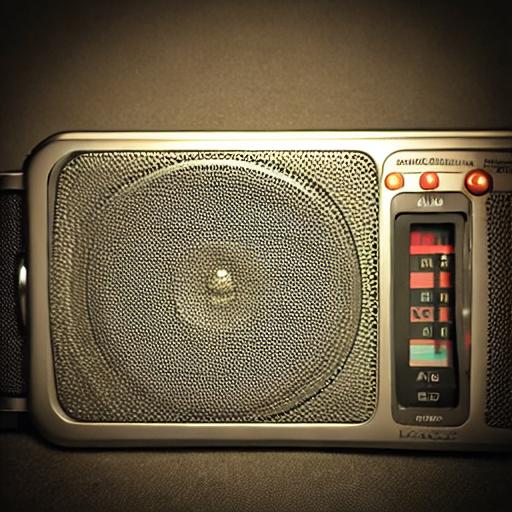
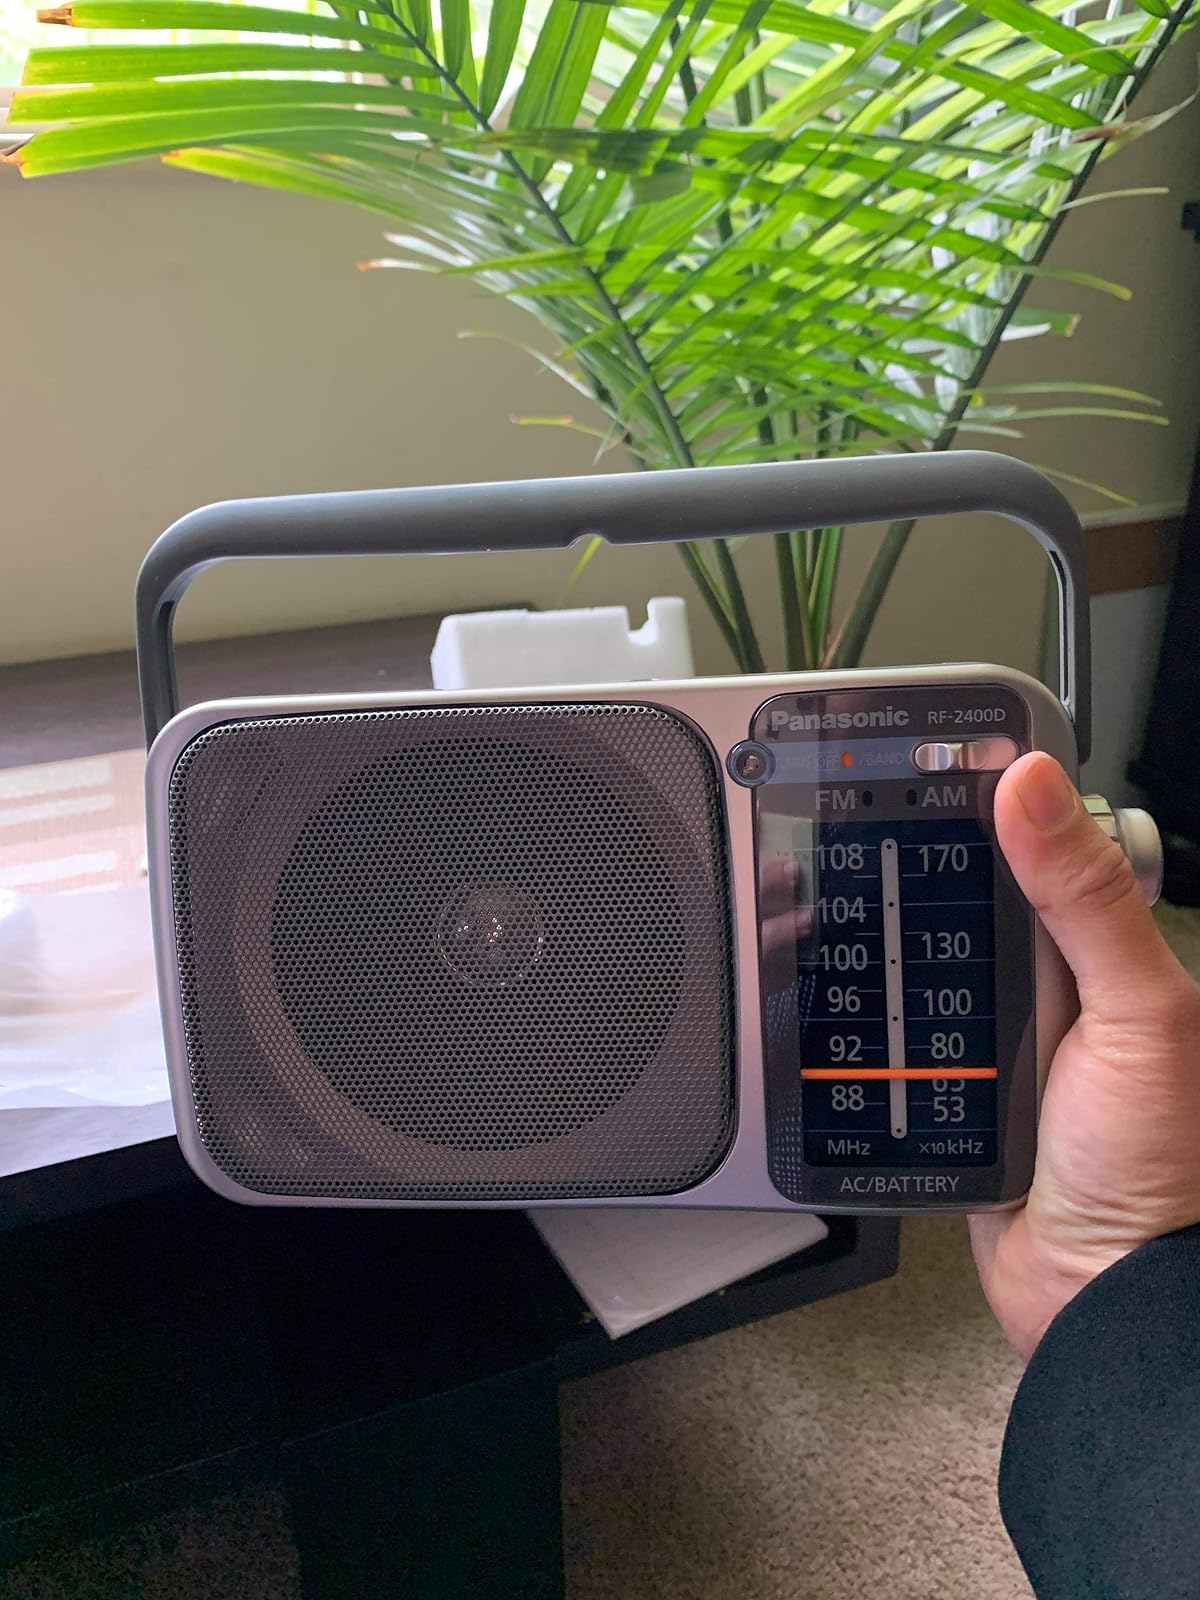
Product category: radio
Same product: no